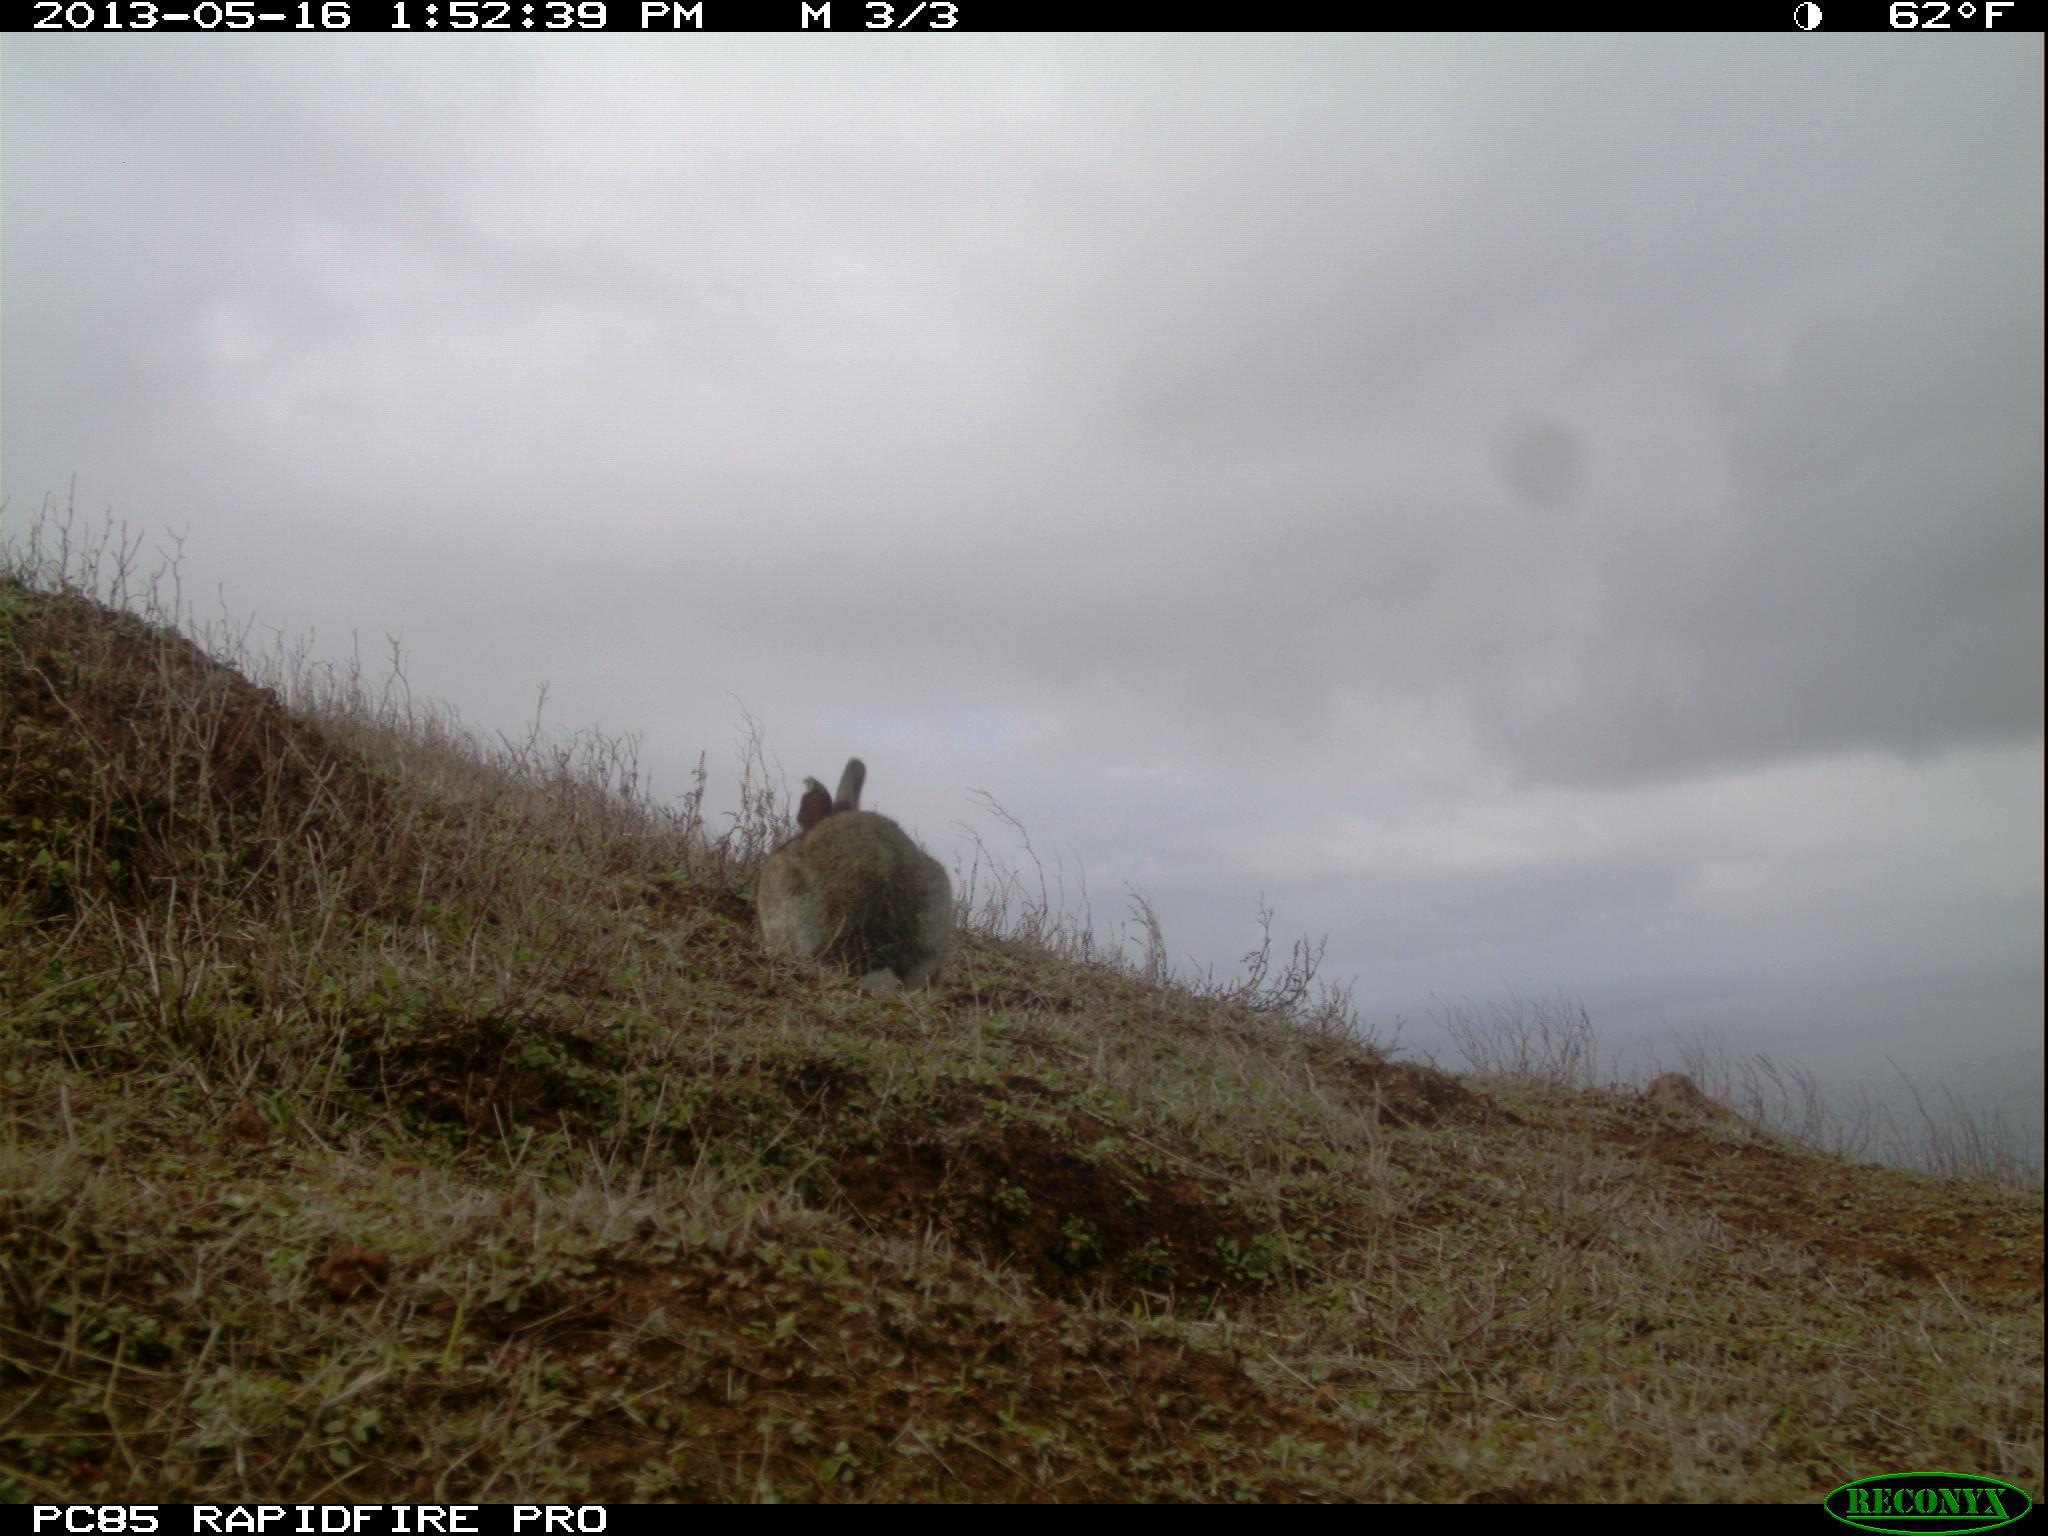
Species: Oryctolagus cuniculus